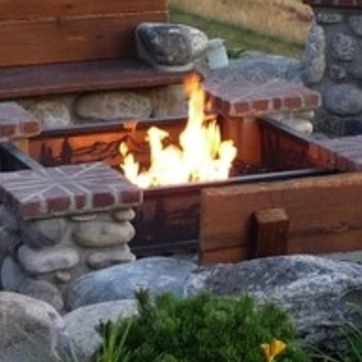
Material: other